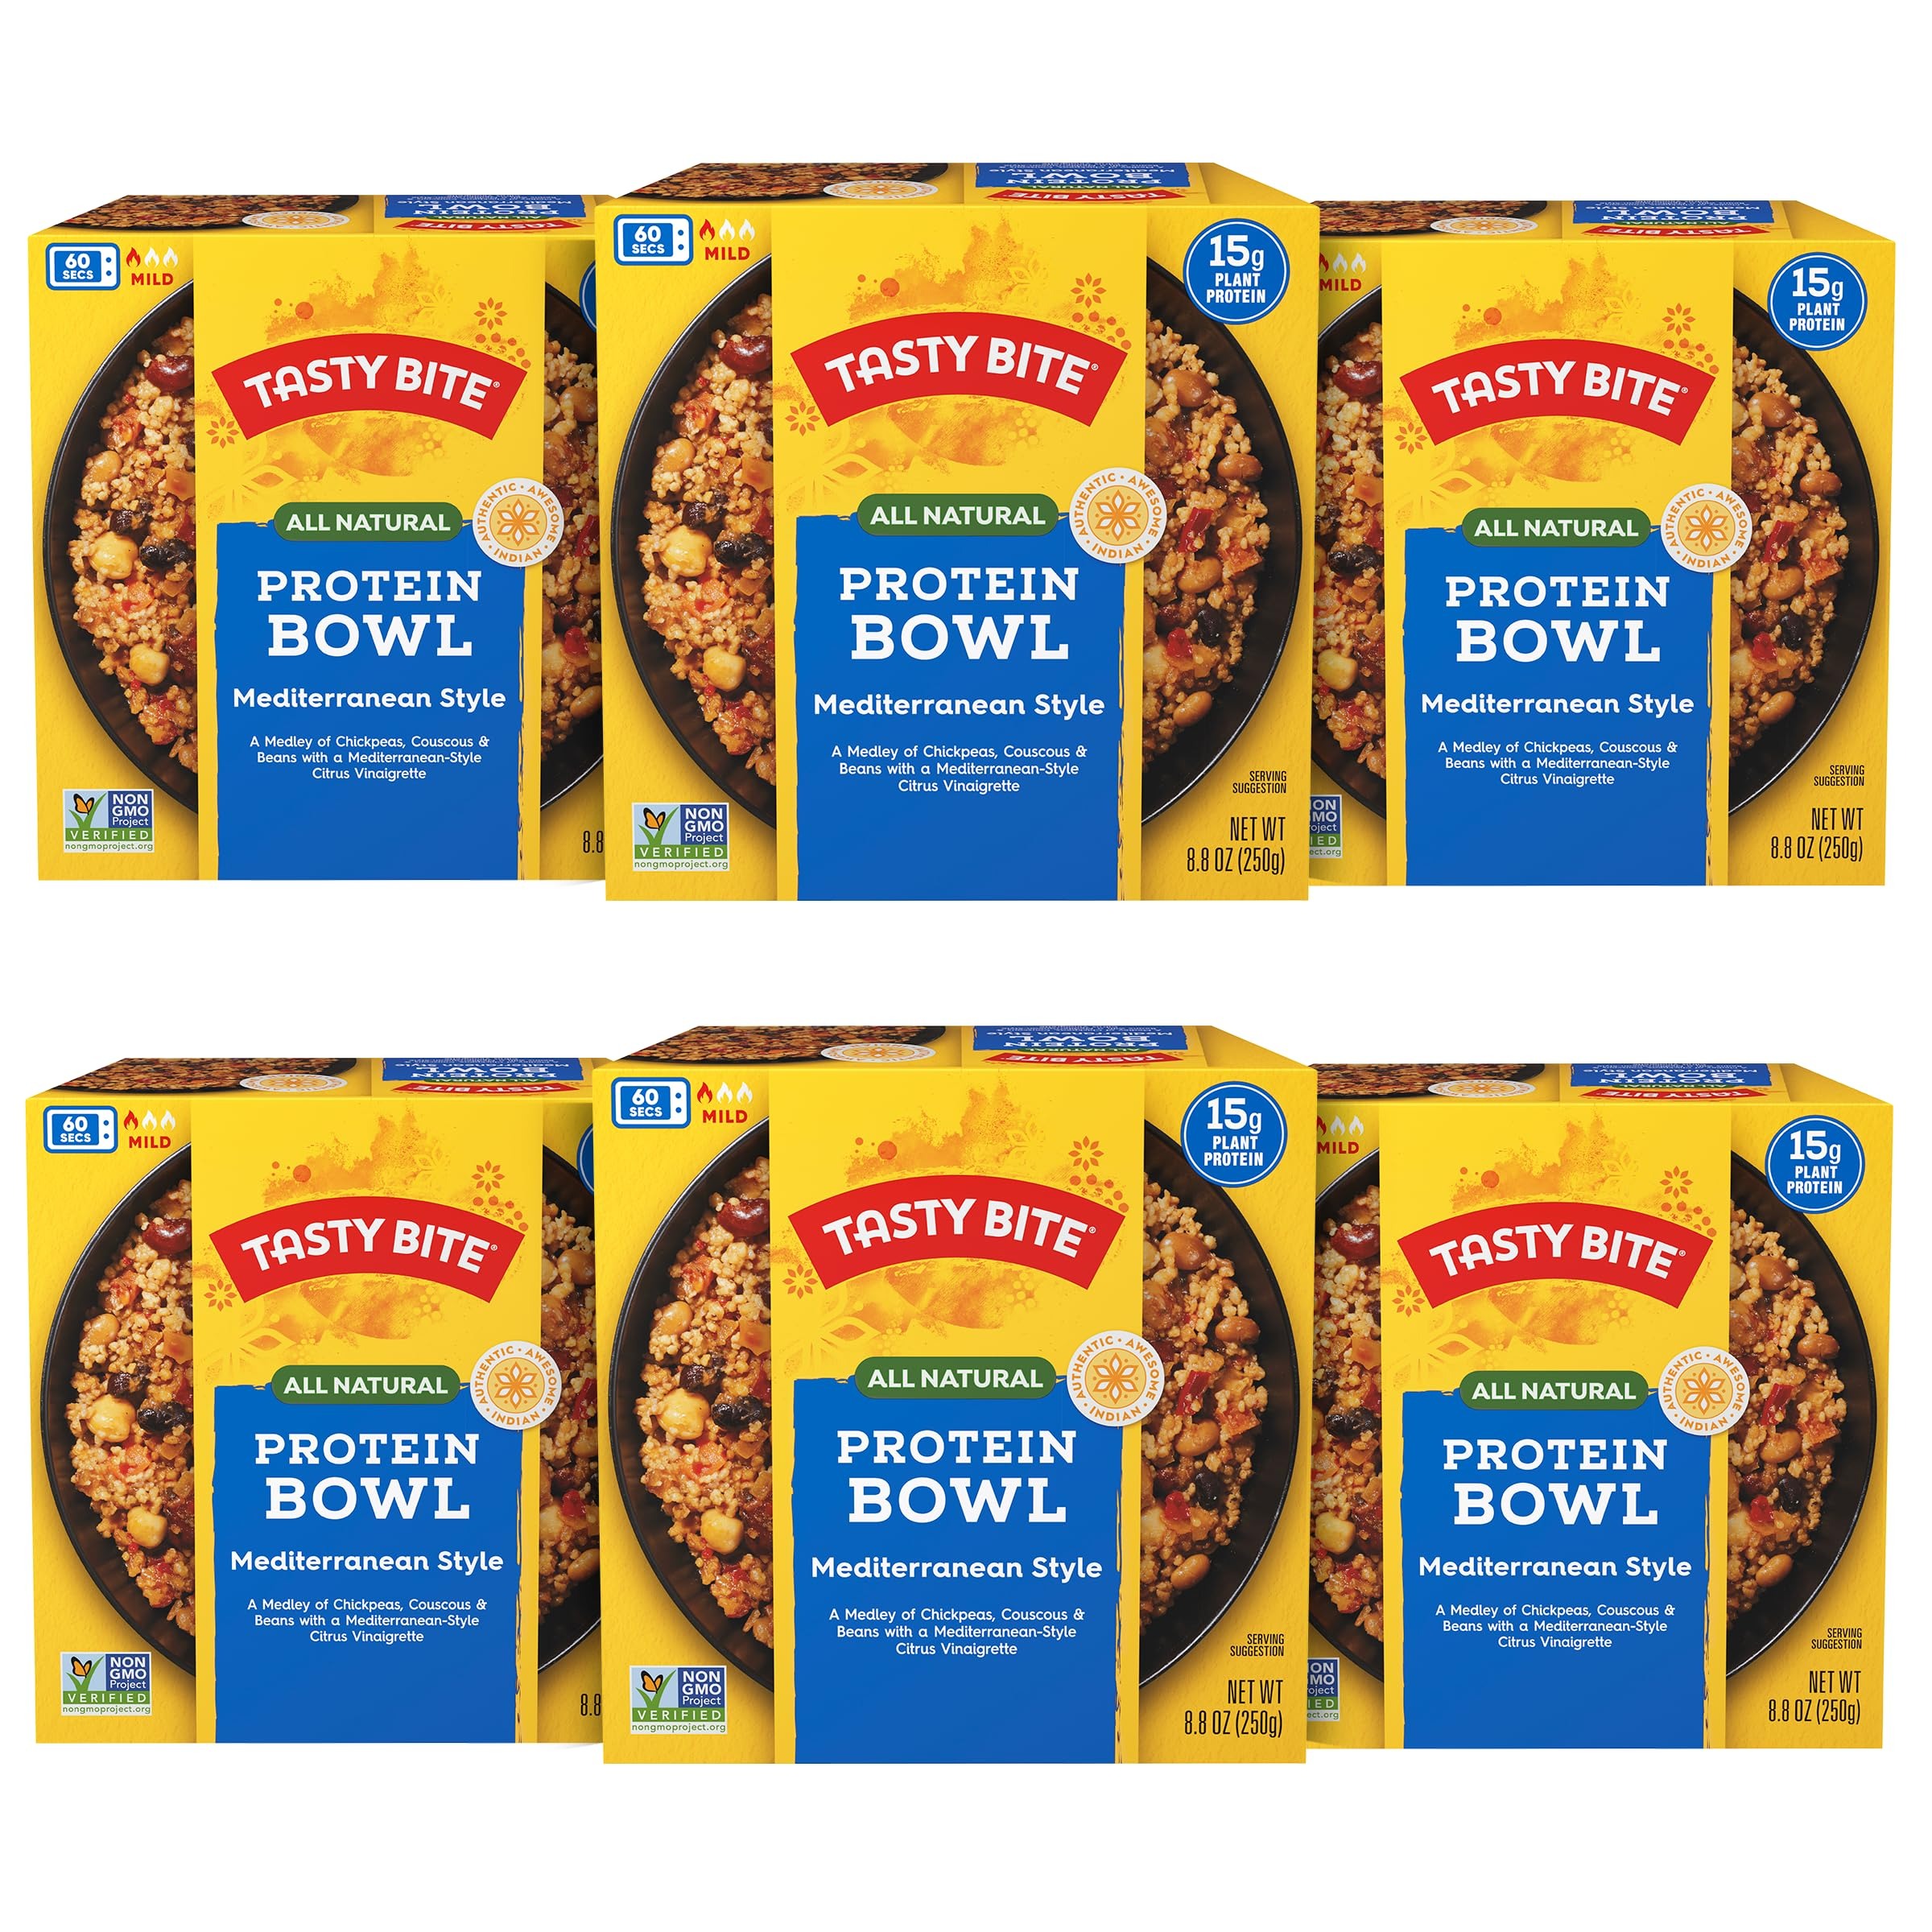
Item Name: TASTY BITE Mediterranean Protein Bowl, 8.8 Ounce, Pack of 6, Ready to Eat, Microwaveable, Vegan, 14 Grams Plant Protein
Bullet Point 1: Vegan Mediterranean Plant Protein Bowl: Chickpea and bean medley with couscous, carrots and red bell pepper with a tasty citrus basil vinaigrette and 14g Plant Protein
Bullet Point 2: No Prep, No Mess, Authentic Indian Cuisine in 90 Seconds: Add a little spice to your office lunch or family dinner; Delicious, pre cooked and ready to serve entrees and side dishes using all natural, plant-based ingredients
Bullet Point 3: All Natural, Vegan, Nothing Artificial: We use the best all natural ingredients in our RTE meals; Pre-cooked, Vegan entrée with no artificial colors, flavors or preservatives; Ready to eat Indian Cuisine
Bullet Point 4: Authentic, Awesome, Indian Food: Take your taste buds on a journey to India with our homestyle, tasty and healthy microwaveable meals and side dishes; Full of flavor with Indian spices and sauces
Bullet Point 5: Every Tasty Bite Tells A Story: For over 25 years, Tasty Bite has made quick, flavorful and all natural Indian and other ethnic foods from the finest ingredients, including entrées, rice dishes and meal inspirations
Value: 52.8
Unit: Ounce

Price: 5.49